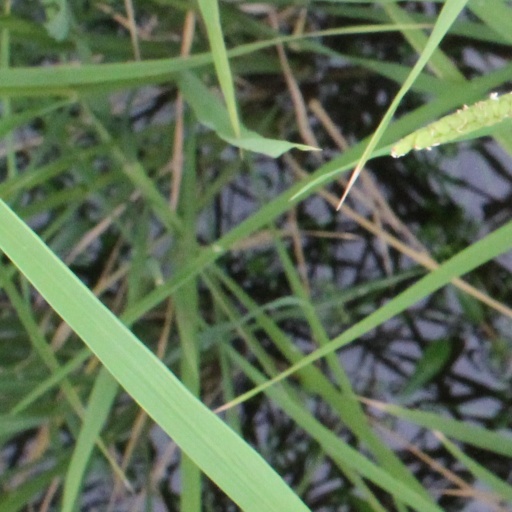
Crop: rice